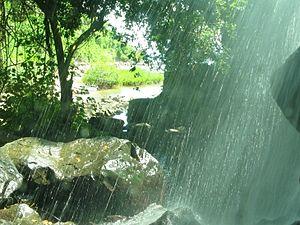
L’Union des Comores est un État africain souverain sur les trois quarts ouest de l'archipel des Comores, situé dans le nord du canal du Mozambique, au nord-nord-est de Madagascar, et qui exerce une revendication territoriale sur le quart restant. Cependant, l'administration effective de ce dernier lui échappe au profit de la République française, qui considère Grande-Terre, Petite-Terre et les îlots environnants comme étant le département d'outre-mer de Mayotte. À ce titre, on distingue généralement la géographie de l'Union des Comores de la géographie de Mayotte.
Mohéli, aussi appelée Mwali en shikomori, est à la fois un État fédéré de l'Union des Comores et l'une des quatre principales îles qui composent l'archipel des Comores, lui-même situé dans l'océan Indien à l'entrée nord du canal du Mozambique. C'est la plus petite et la plus touristique des trois îles de l'Union des Comores. Sa population était en 2015 d'environ 52 360 personnes et sa capitale est Fomboni. Les principaux groupes ethniques qui l'ont composée, comme pour toutes les autres îles, sont d'origines bantoue, arabe, malaise, malgache et européenne. Mais la religion pratiquée par l'ensemble de la population est l'islam.